HŽ series 2042

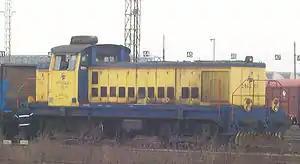
Series 2042

Series 2042 is a diesel locomotive series on Croatian Railways.